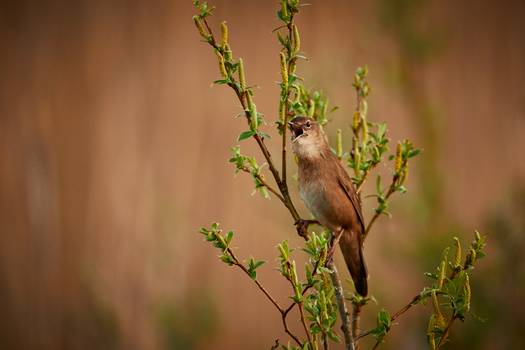
Label: No Watermark